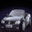
Label: automobile